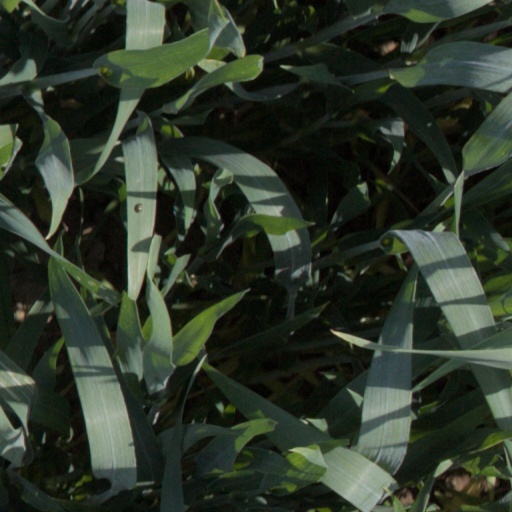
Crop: wheat